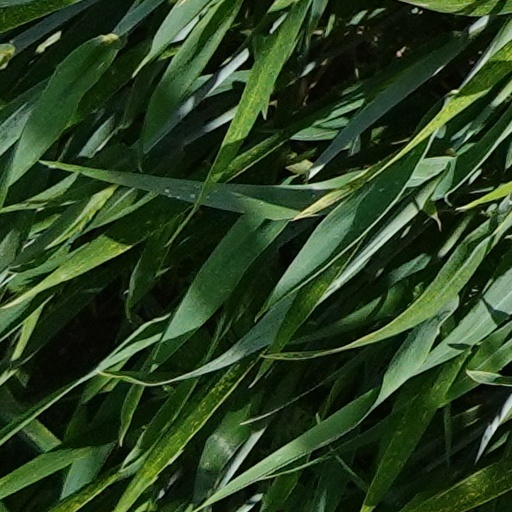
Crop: wheat